Madonna of the Zodiac

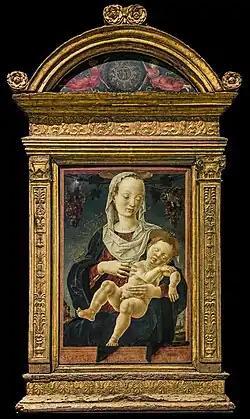
"Madonna of the Zodiac" (c. 1459–1463) by Cosmè Tura

The Madonna of the Zodiac (Italian - "Madonna dello Zodiaco") is a c.1459–1463 tempera on panel painting by Cosmè Tura, named after the partly-lost gold outline of a zodiac behind the Madonna, alluding to Christ's role as "chronocrator" (lord of cosmic time). It is now in the Gallerie dell'Accademia in Venice.